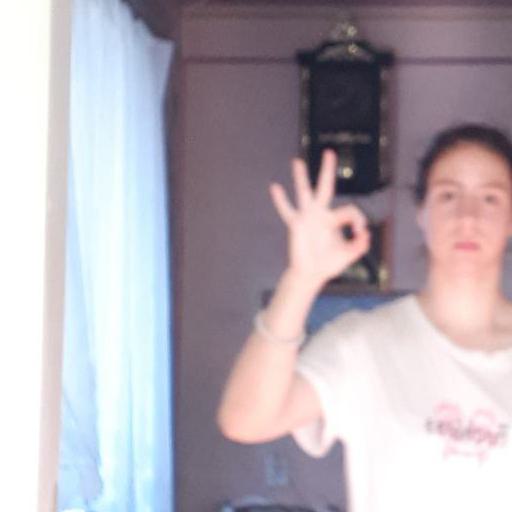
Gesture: ok